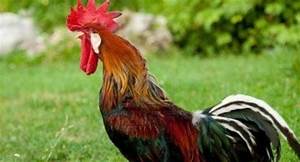
Label: chicken